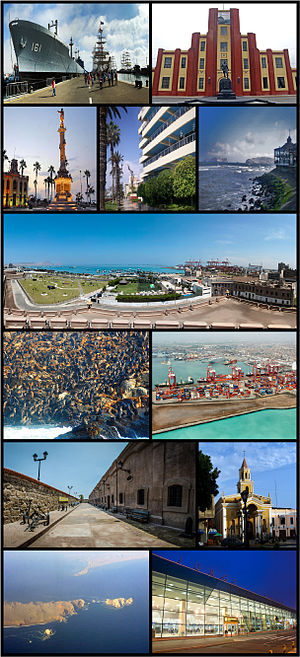
Callao
Steder i Callao
Callao er en forstad til Lima og hovedstadens havneby, byen har ca. 600.000 indbyggere og er en del af Lima Metro-området med ca 8-9 millioner indbyggere.